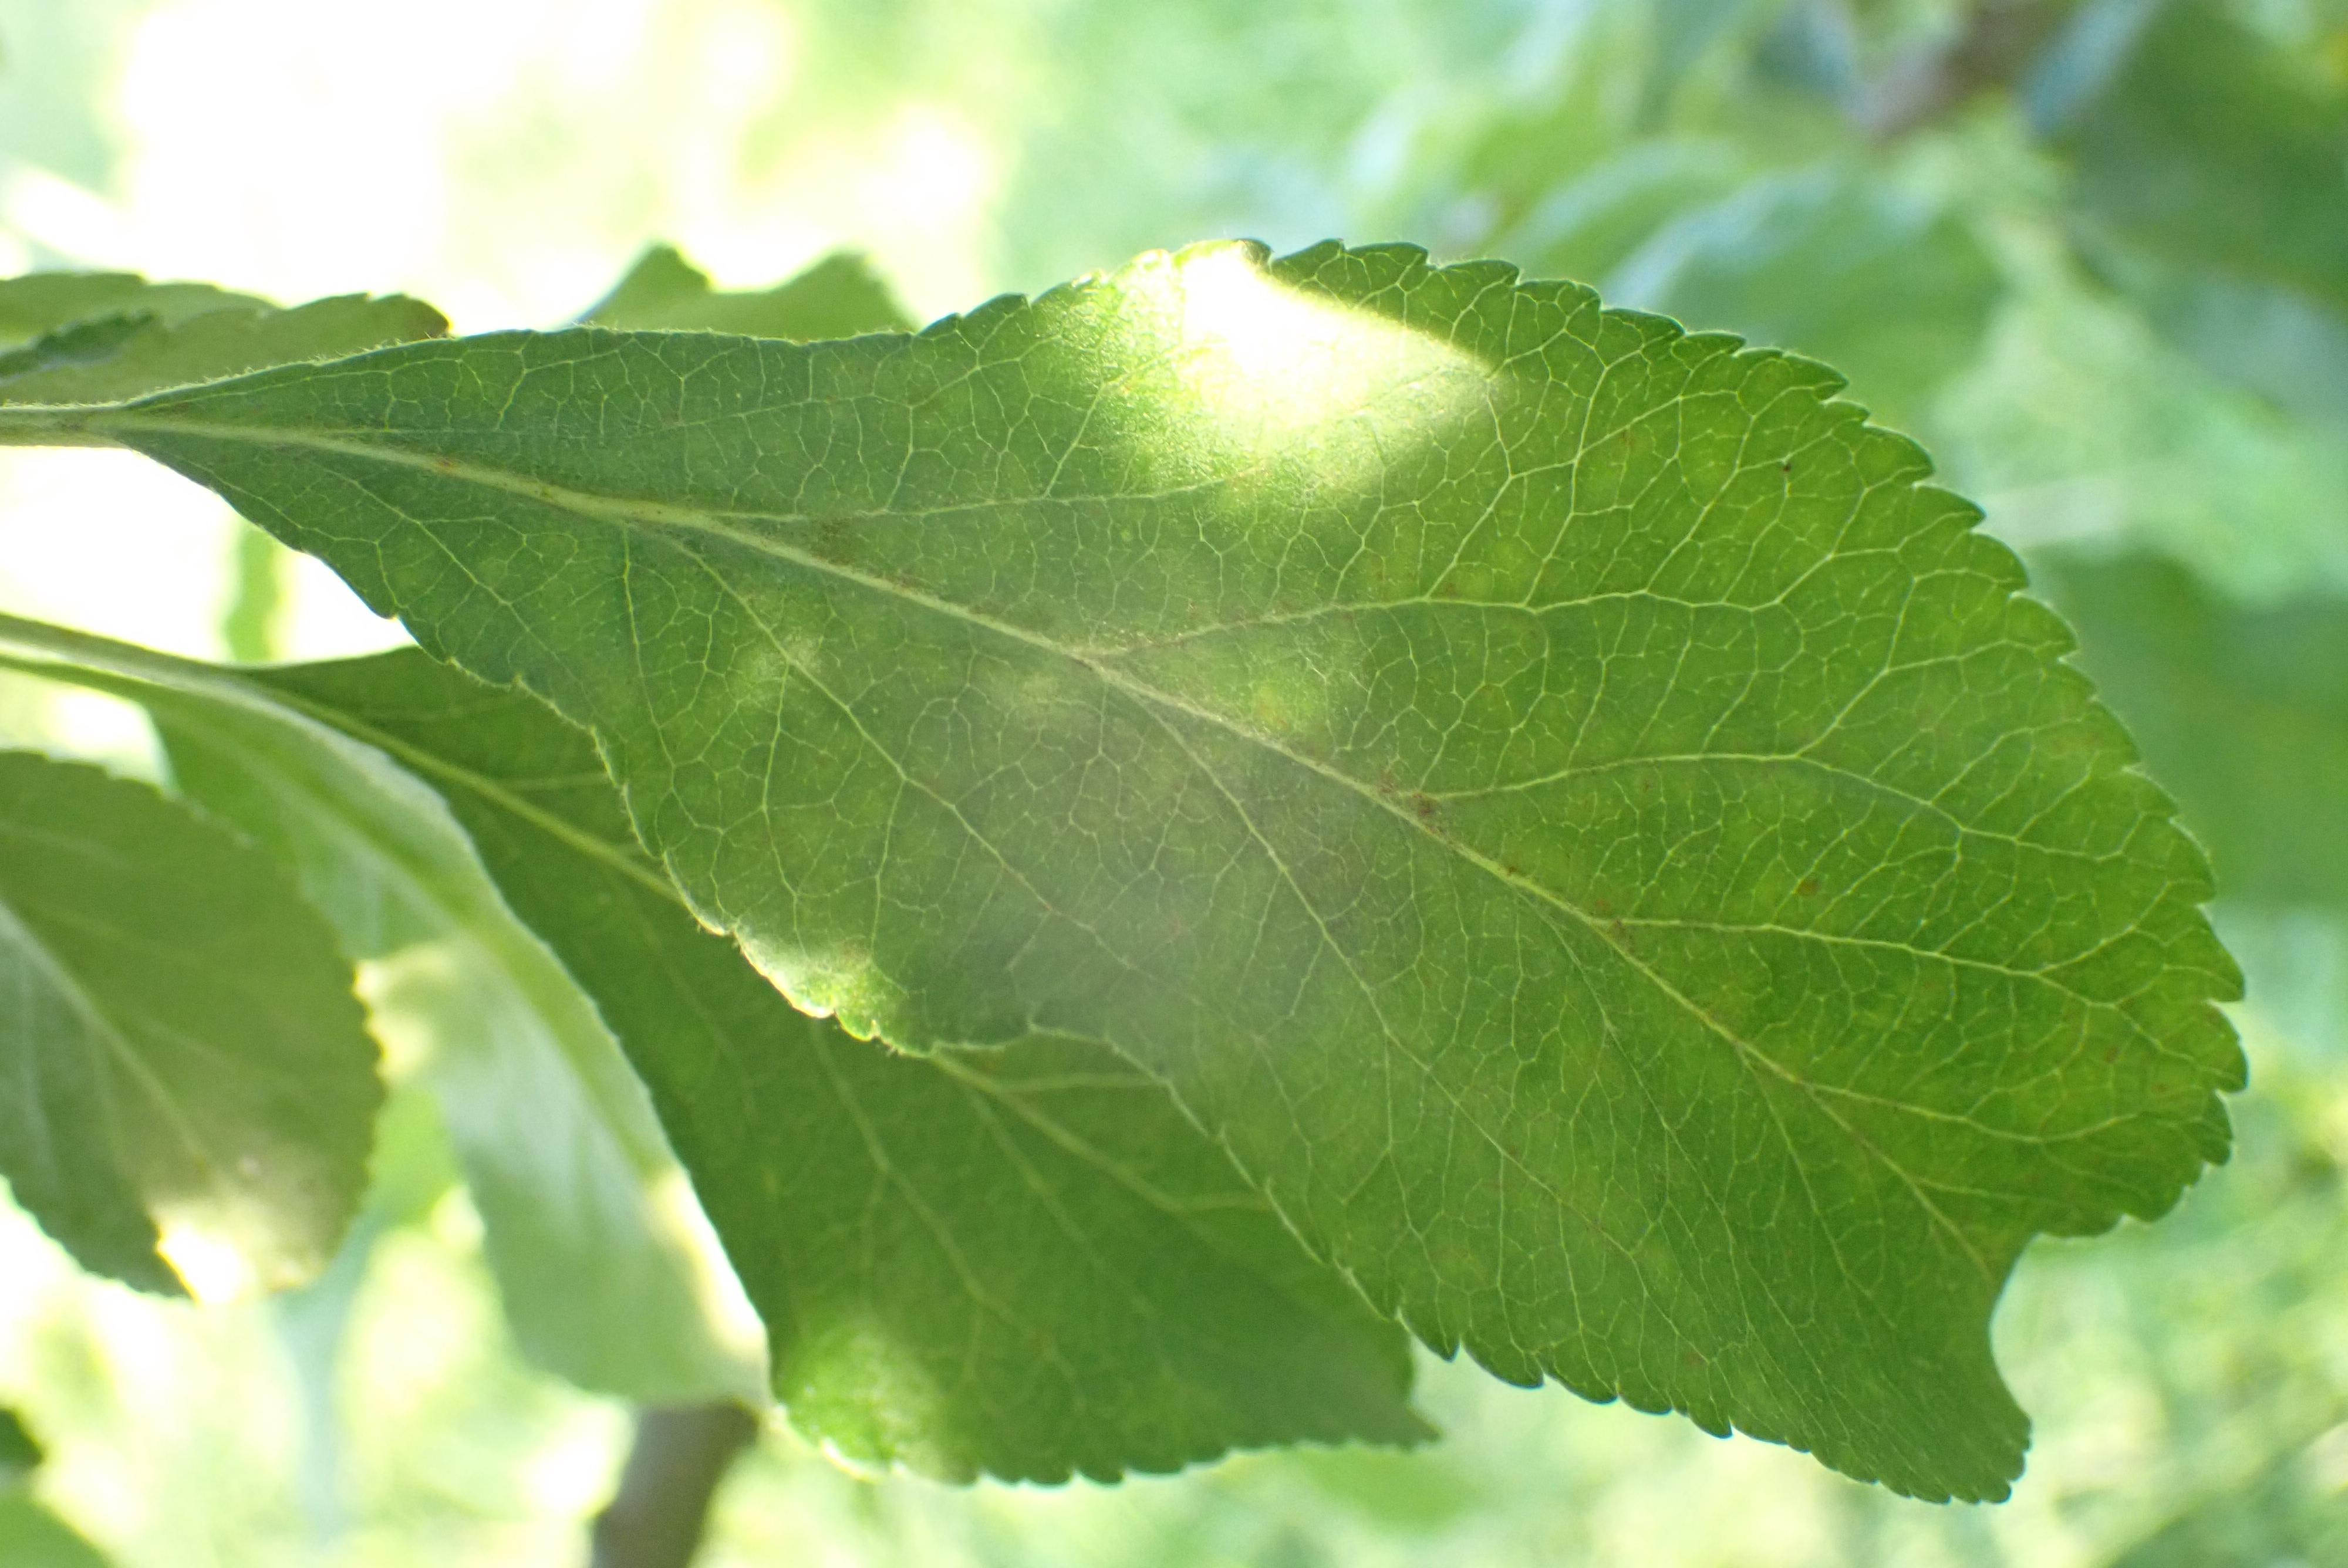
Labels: scab